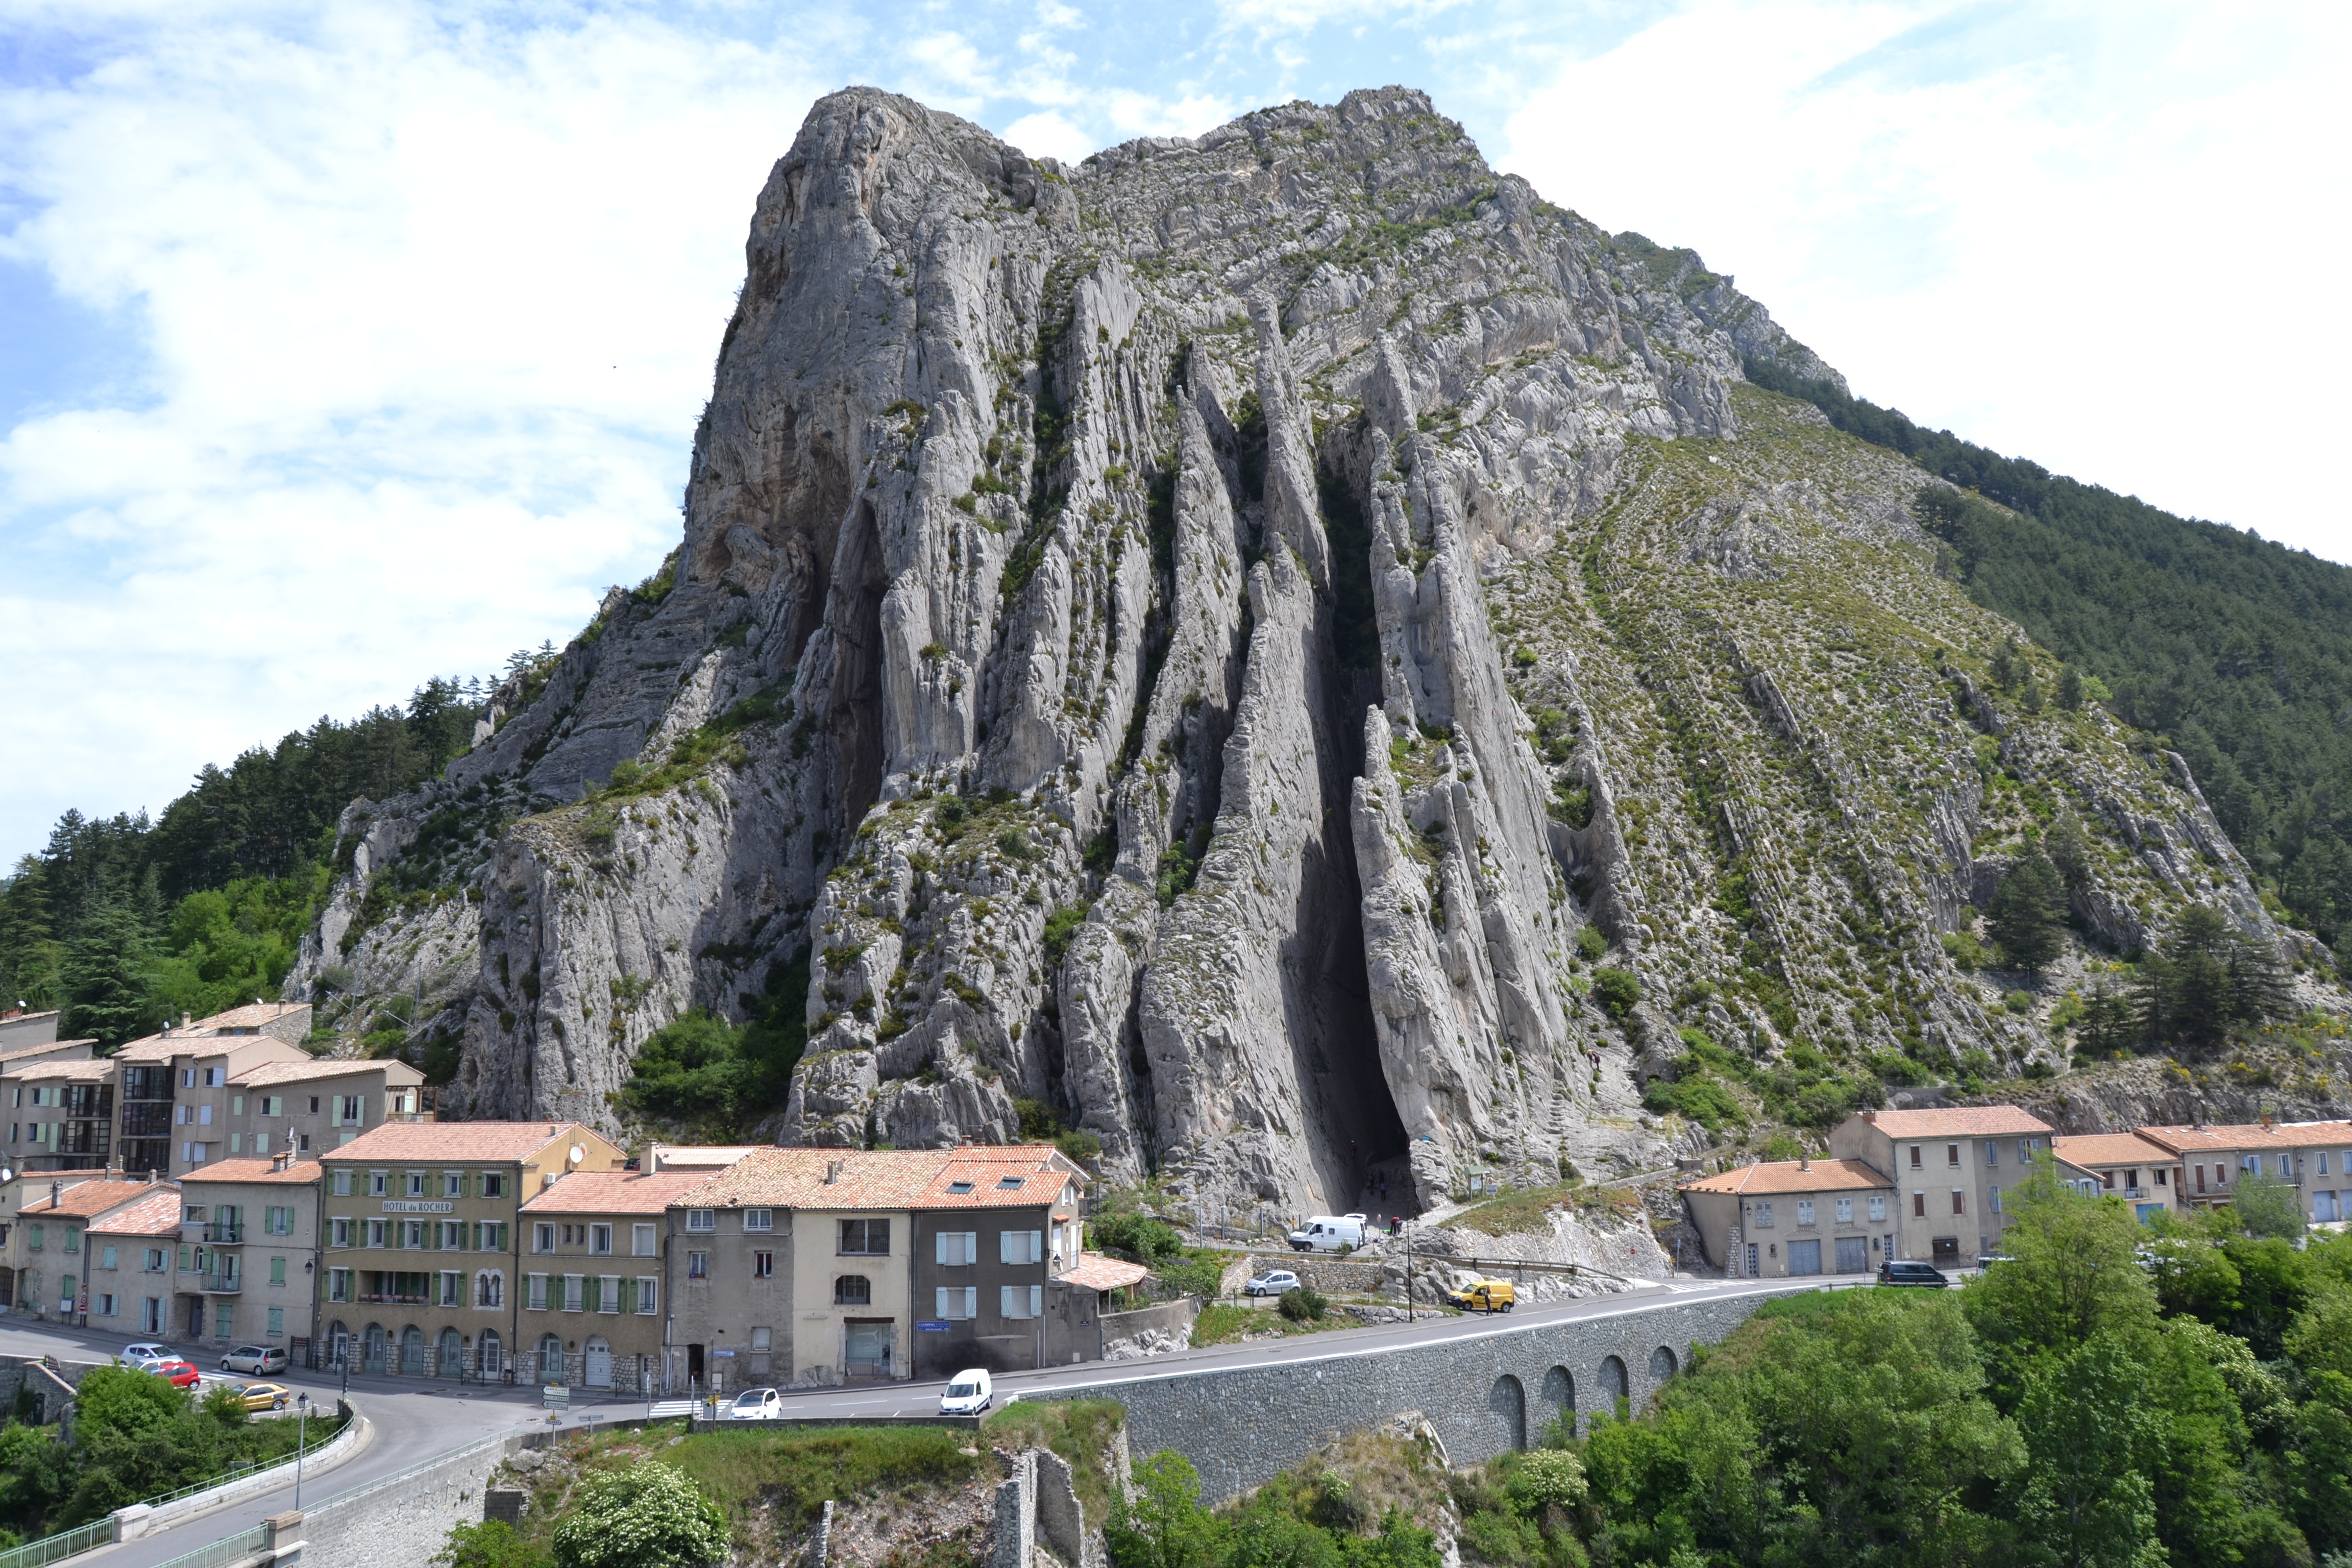
nature, rock, mountain, cliff, france, landmark, tourism, terrain, geology, badlands, provence, south of france, archaeological site, unesco world heritage site, rejection, sisteron, historic site, ancient history, geological phenomenon